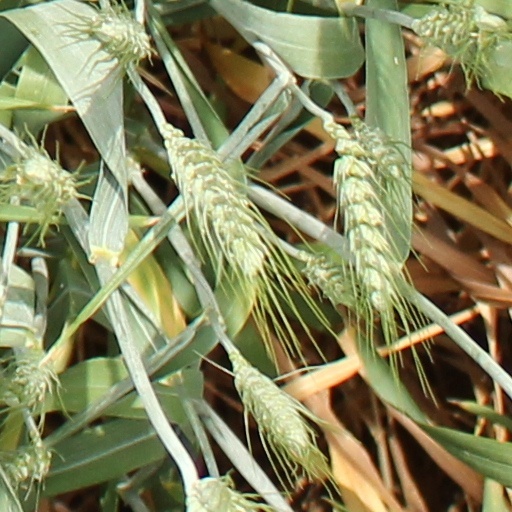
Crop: wheat